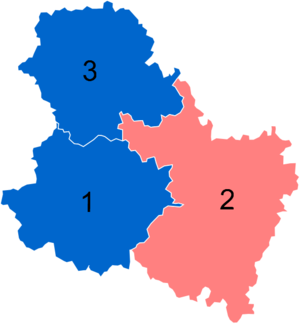
Résultats des élections législatives de l'Yonne en 2012
Les élections législatives françaises de 2012 se déroulent les 10 et 17 juin 2012. Dans le département de l'Yonne, trois députés sont à élire dans le cadre de trois circonscriptions, soit le même nombre d'élus malgré le redécoupage électoral.